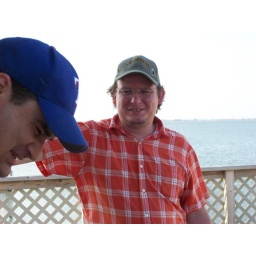
Blake at the beach house in Galveson.